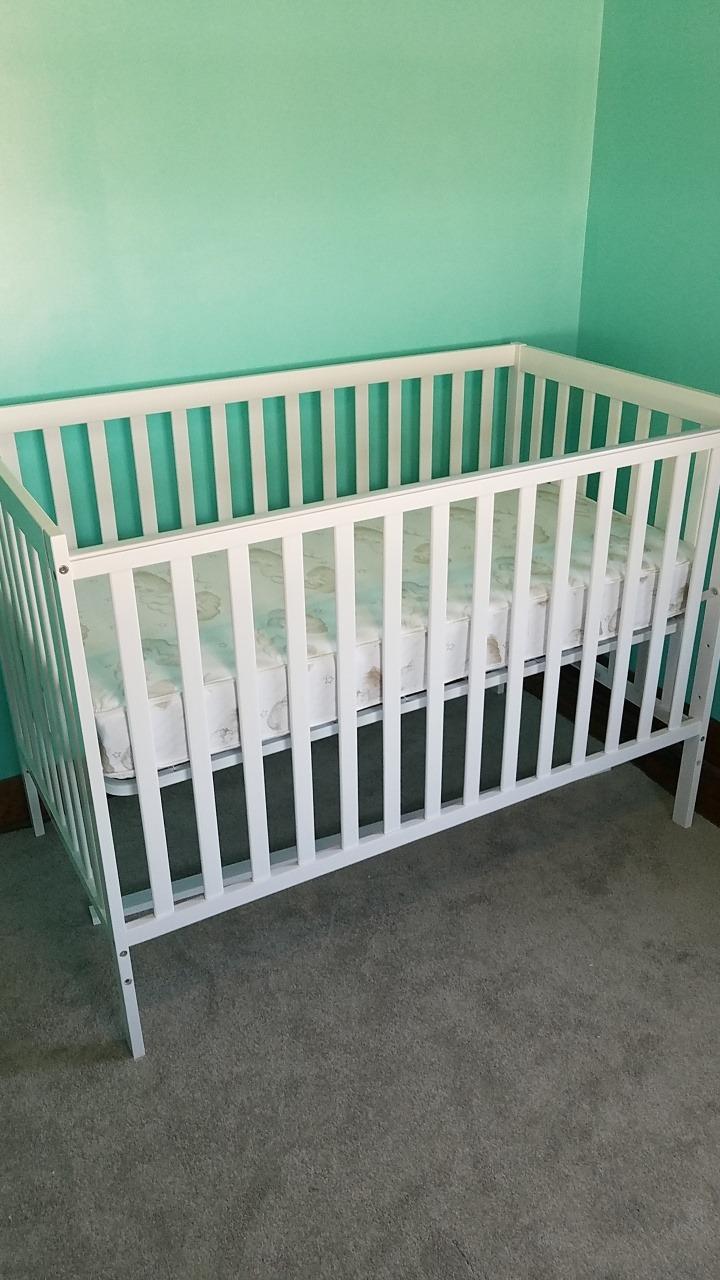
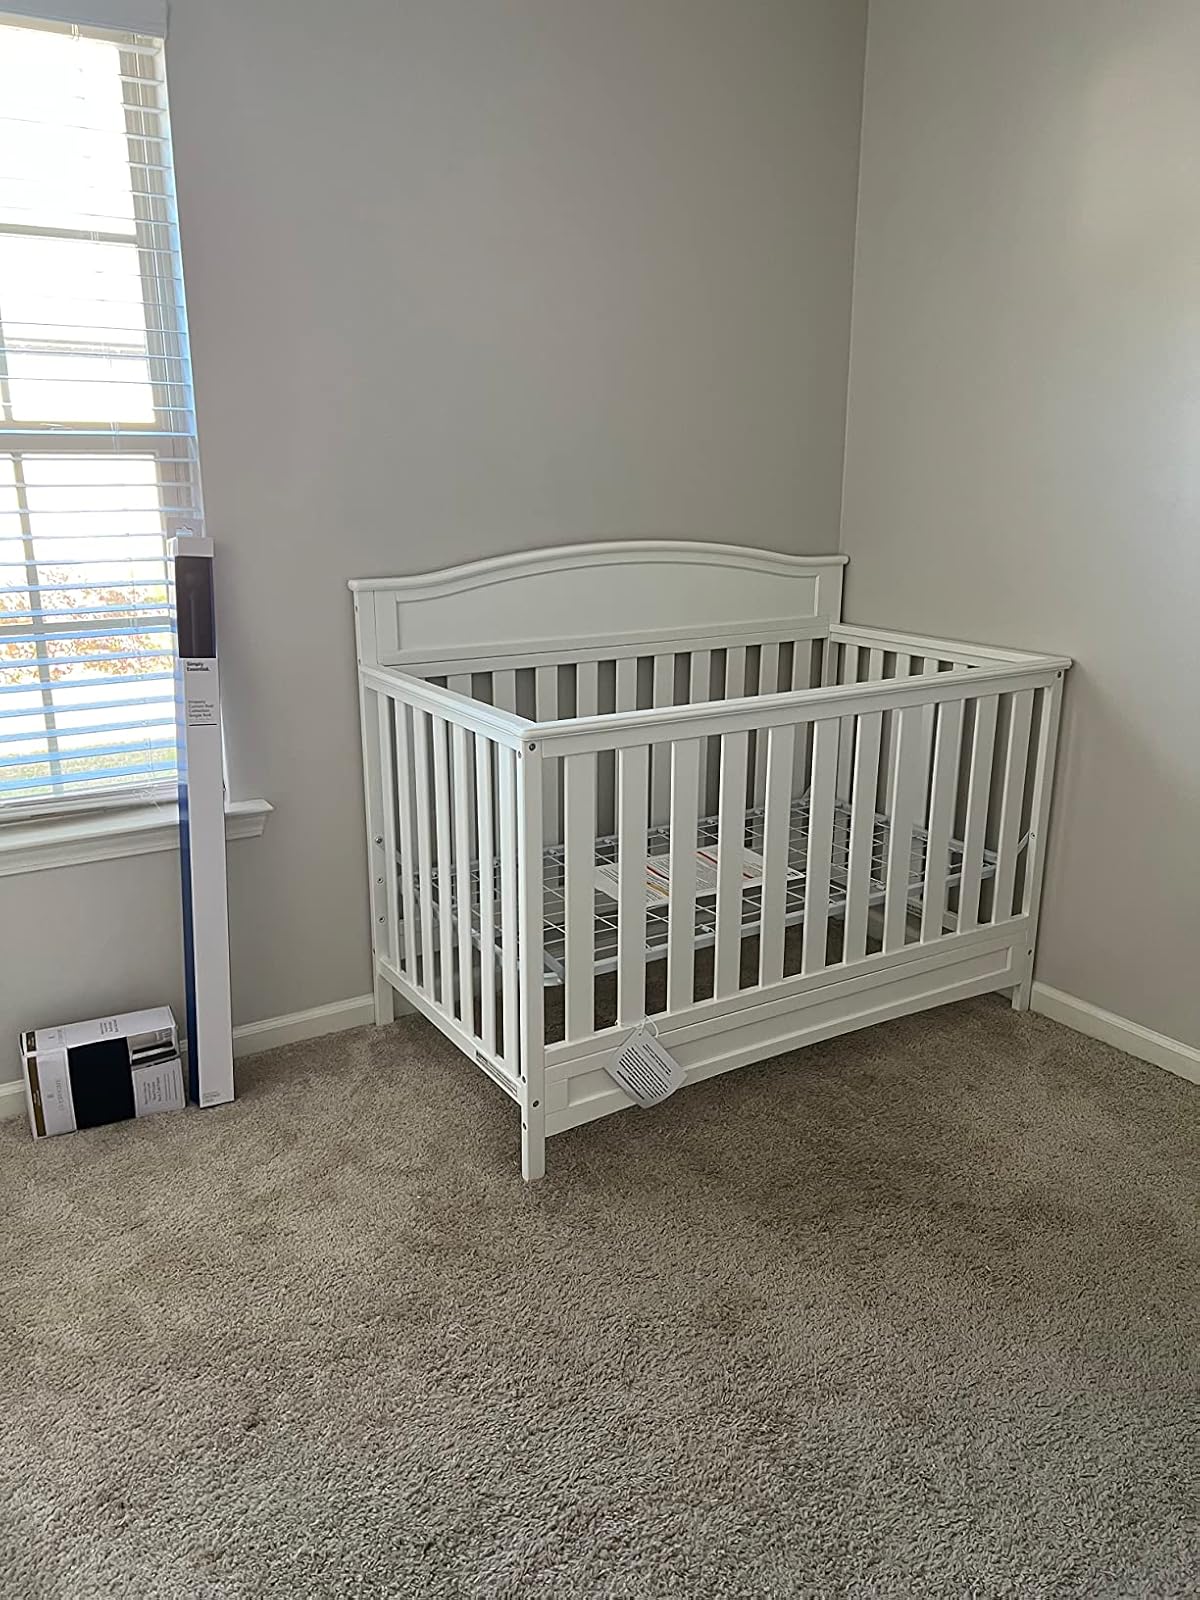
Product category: products_crib
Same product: no